Containerization

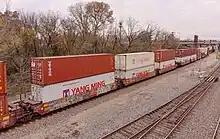
40 foot containers on the BNSF line through La Crosse

In April 1951, at Zürich Tiefenbrunnen railway station, the Swiss Museum of Transport and "Bureau International des Containers" (BIC) held demonstrations of container systems, with the aim of selecting the best solution for Western Europe. Present were representatives from France, Belgium, the Netherlands, Germany, Switzerland, Sweden, Great Britain, Italy and the United States. The system chosen for Western Europe was based on the Netherlands' system for consumer goods and waste transportation called "Laadkisten" (literally, "loading bins"), in use since 1934. This system used roller containers that were moved by rail, truck and ship, in various configurations up to a capacity of , and up to size. This became the first post World War II European railway standard UIC 590, known as "pa-Behälter." It was implemented in the Netherlands, Belgium, Luxembourg, West Germany, Switzerland, Sweden and Denmark.